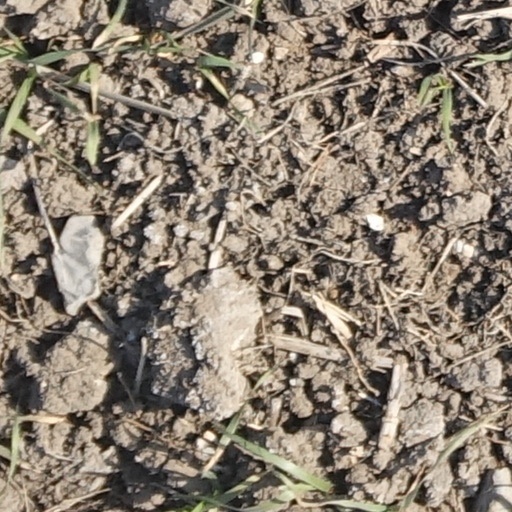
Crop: wheat